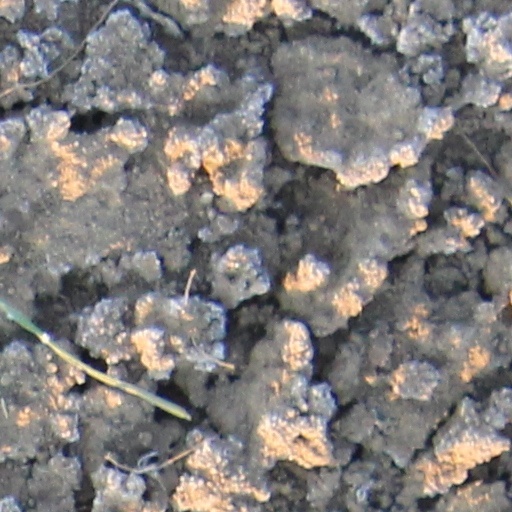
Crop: wheat